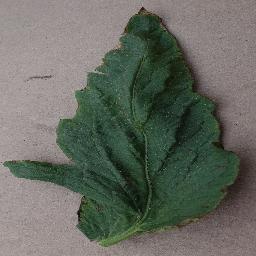
Label: Tomato___Bacterial_spot